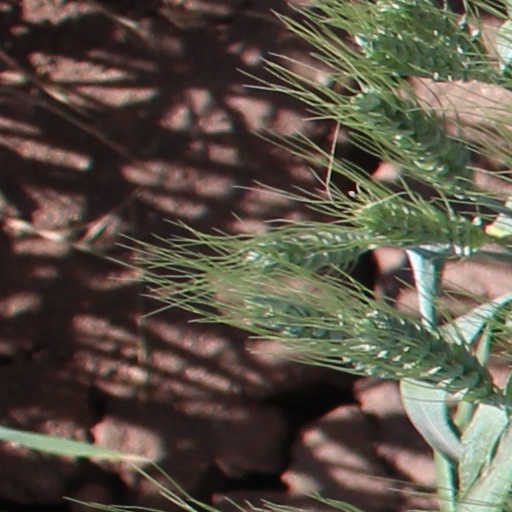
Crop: wheat